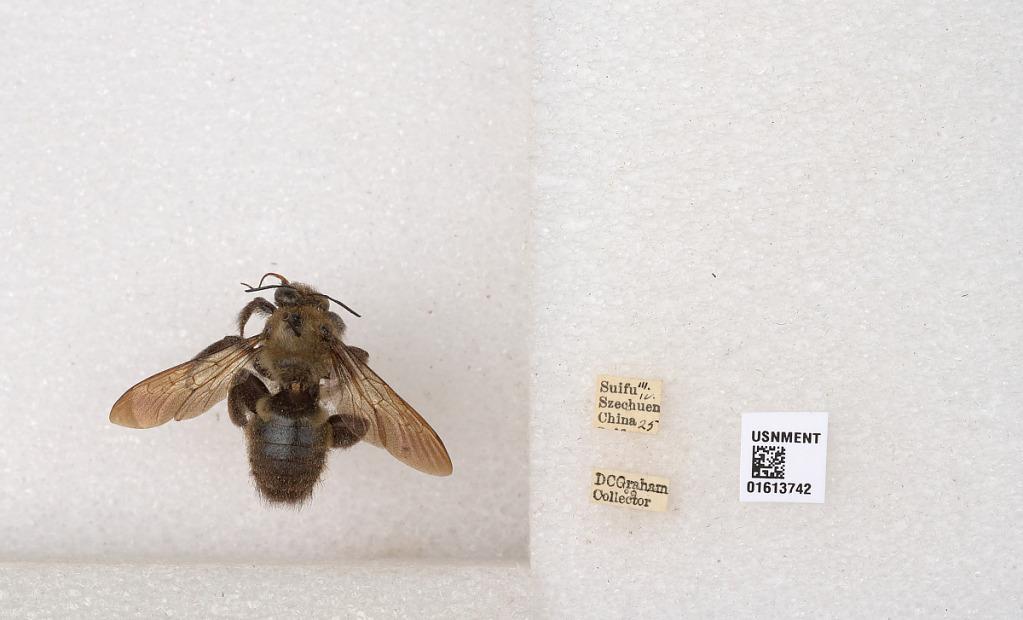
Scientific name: Xylocopa (Biluna) tranquebarorum tranquebarorum (Swederus)
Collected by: D. Graham
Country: China
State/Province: Sichuan
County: Ybin Shi
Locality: Suifu